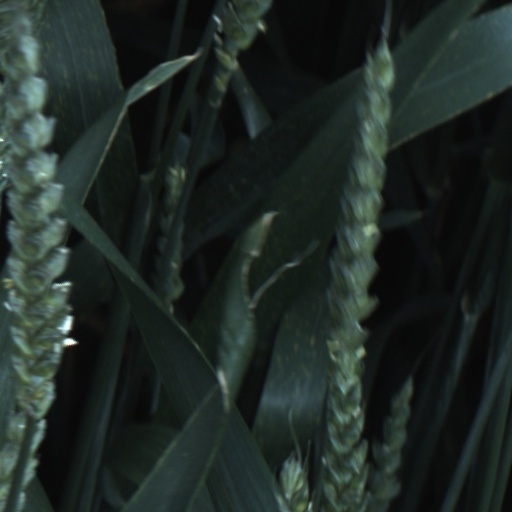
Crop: wheat